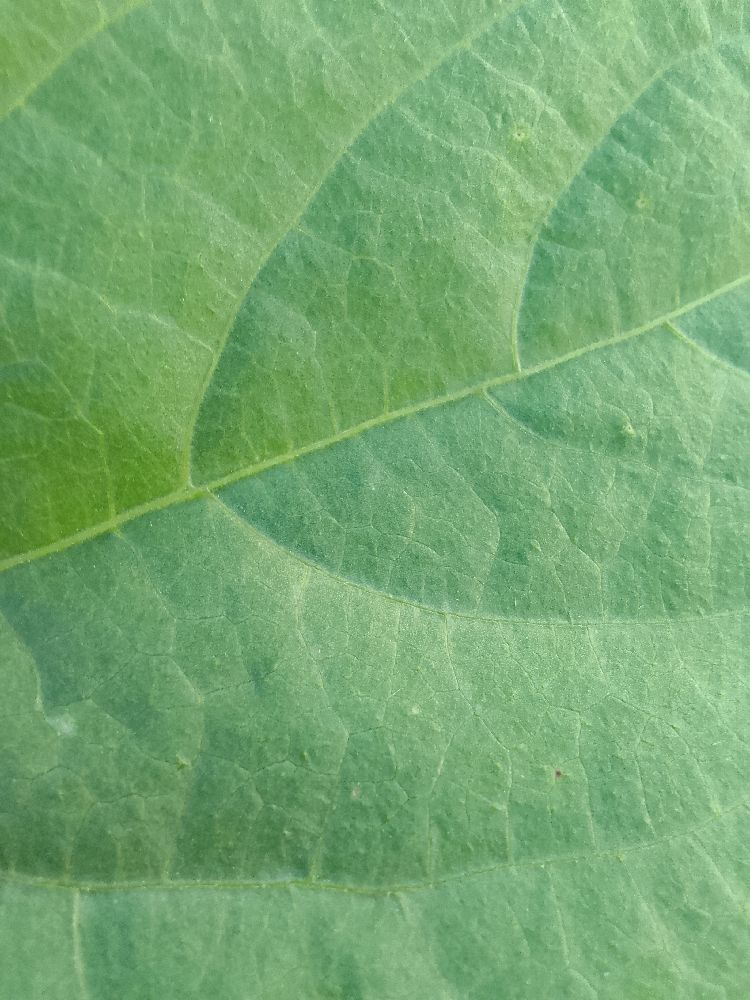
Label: healthy